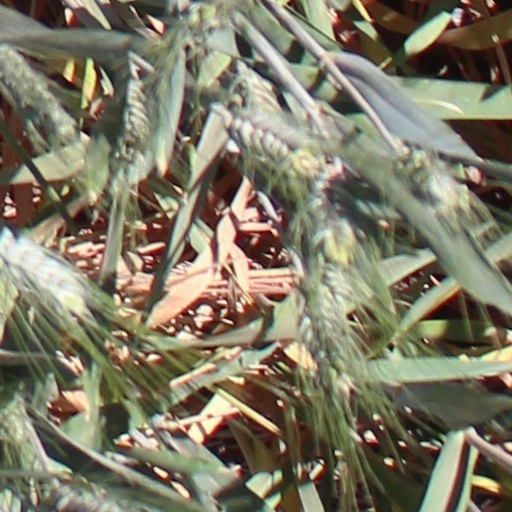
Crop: wheat